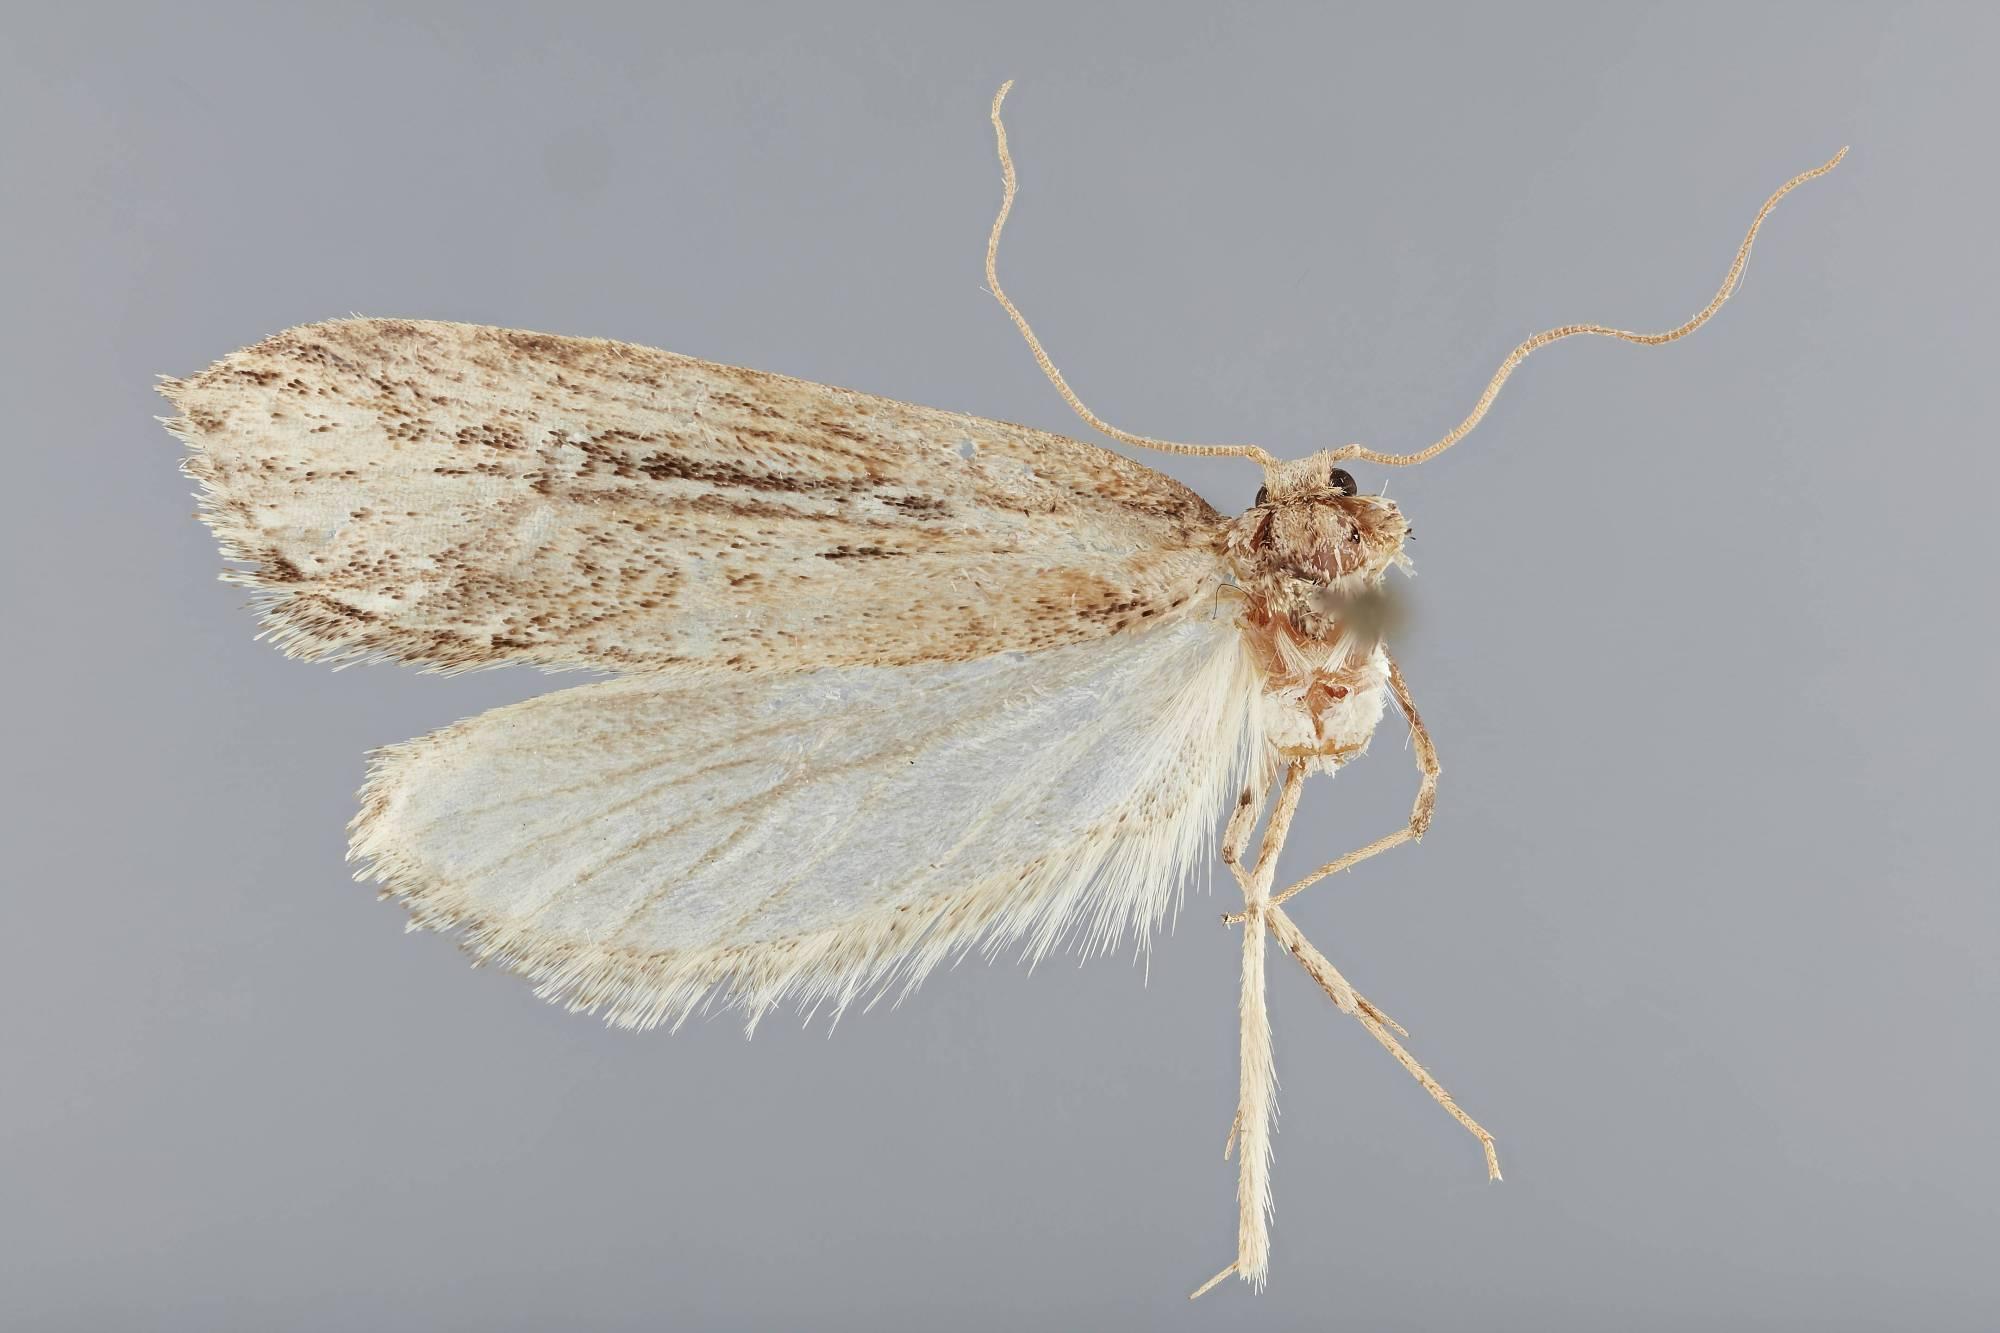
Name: Odonna xenodora
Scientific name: Odonna xenodora Clarke, 1982
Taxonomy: Animalia, Arthropoda, Insecta, Lepidoptera, Glossata, Depressariidae, Peleopodinae
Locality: Paramo de Parace, Lake San Rafael, 3570 m, Cauca, Colombia
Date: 29 Jan 1959